Henry C. Berghoff

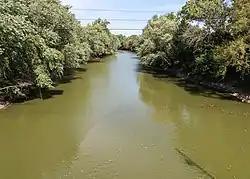
St. Marys River in Fort Wayne, Indiana

In November 1903, water contaminated with typhoid bacteria from the St. Marys River entered Fort Wayne's main water supply, causing an outbreak of typhoid fever in Fort Wayne. However, it was not until February 1904 that the City Health Commissioner, Dr. A. H. Macbeth, alerted the public about the presence of typhoid bacteria in their drinking water. Despite there being over 80 new cases of typhoid fever in Fort Wayne, "The Journal Gazette" defended him, instead putting the blame for the typhoid fever outbreak on Republican waterworks trustees who had taken charge of the water plant in 1903. However, journalist Jesse Greene, writing in "The Fort Wayne Sentinel", stated that a 1900 city ordinance required the health commissioner, and not the waterworks trustees, to run weekly tests on the city's water. Greene also called on Berghoff to demand Macbeth's resignation, which Berghoff did not do. On March 26, 1904, Berghoff announced to Fort Wayne citizens that their drinking water was safe to drink again. In the statement, Berghoff chose not to blame anyone, most notably the Republican waterworks officials, for the typhoid fever outbreak.